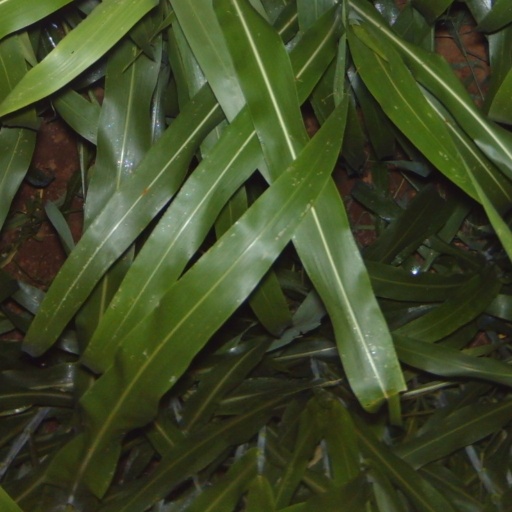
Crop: sorghum